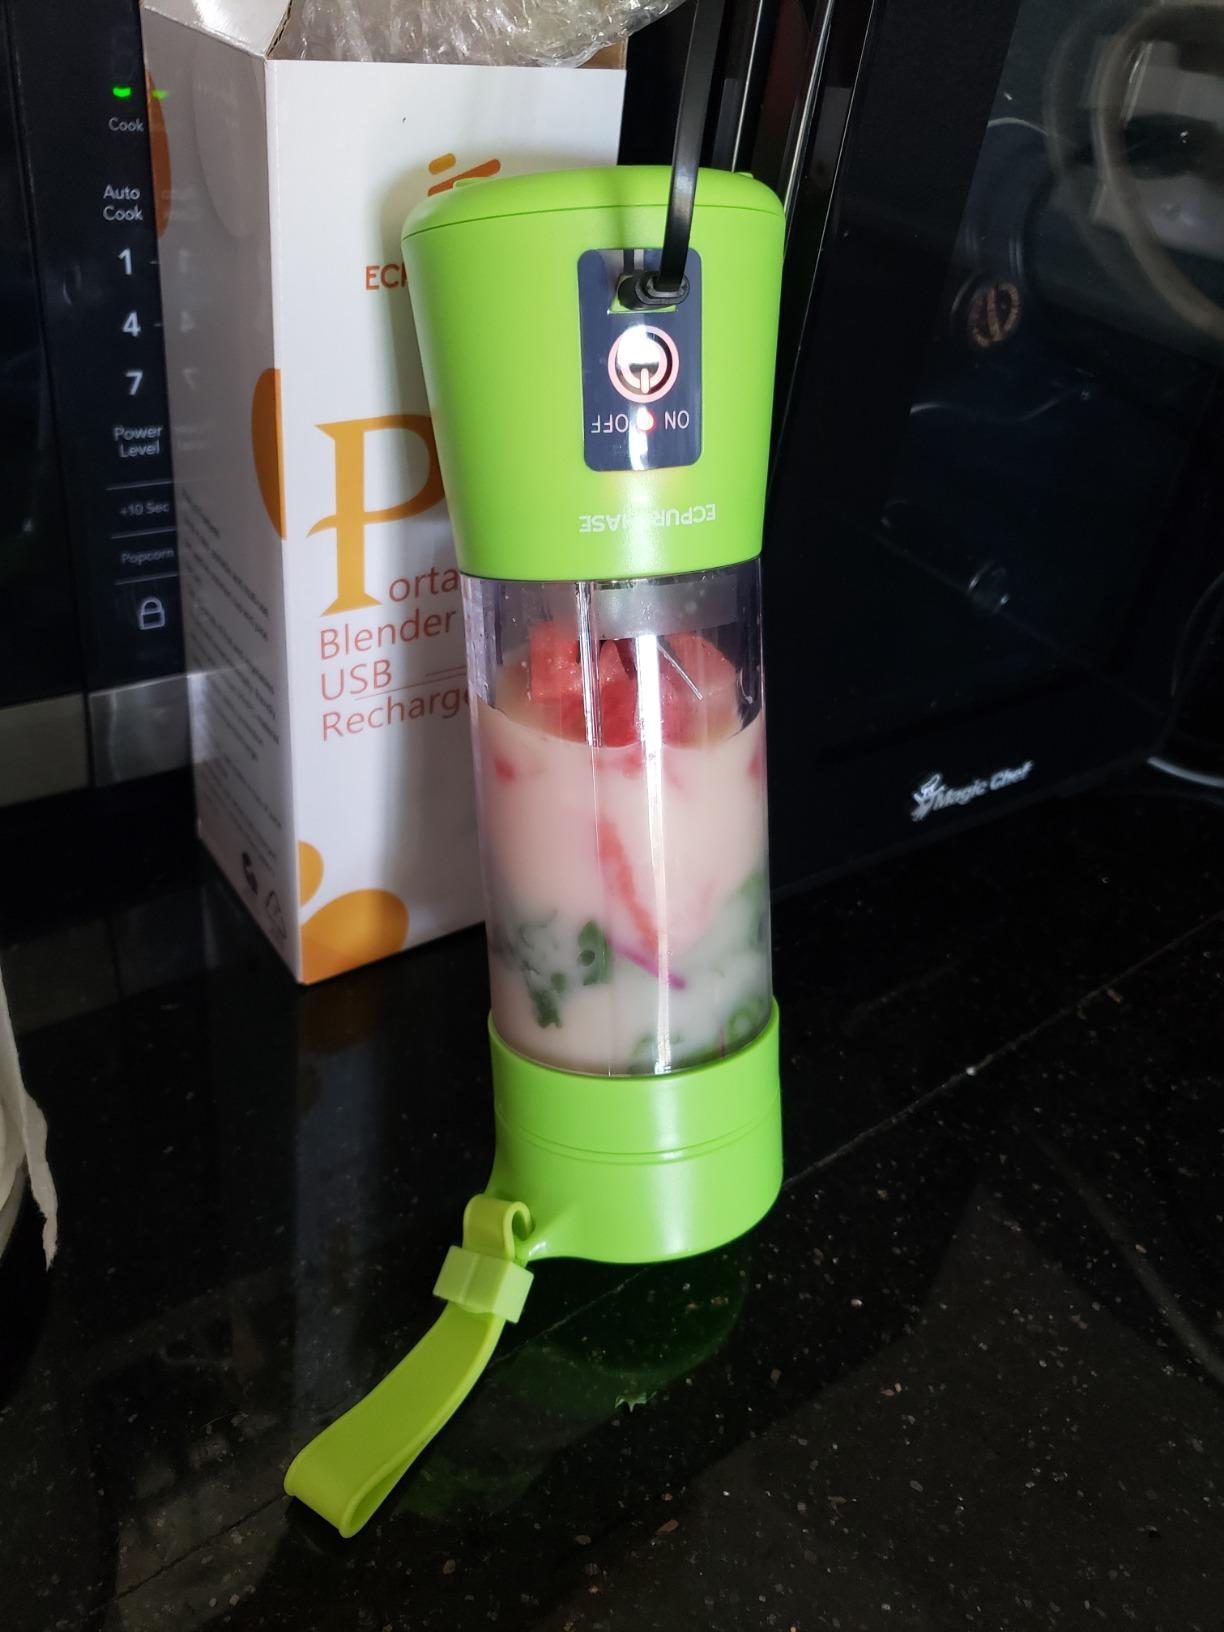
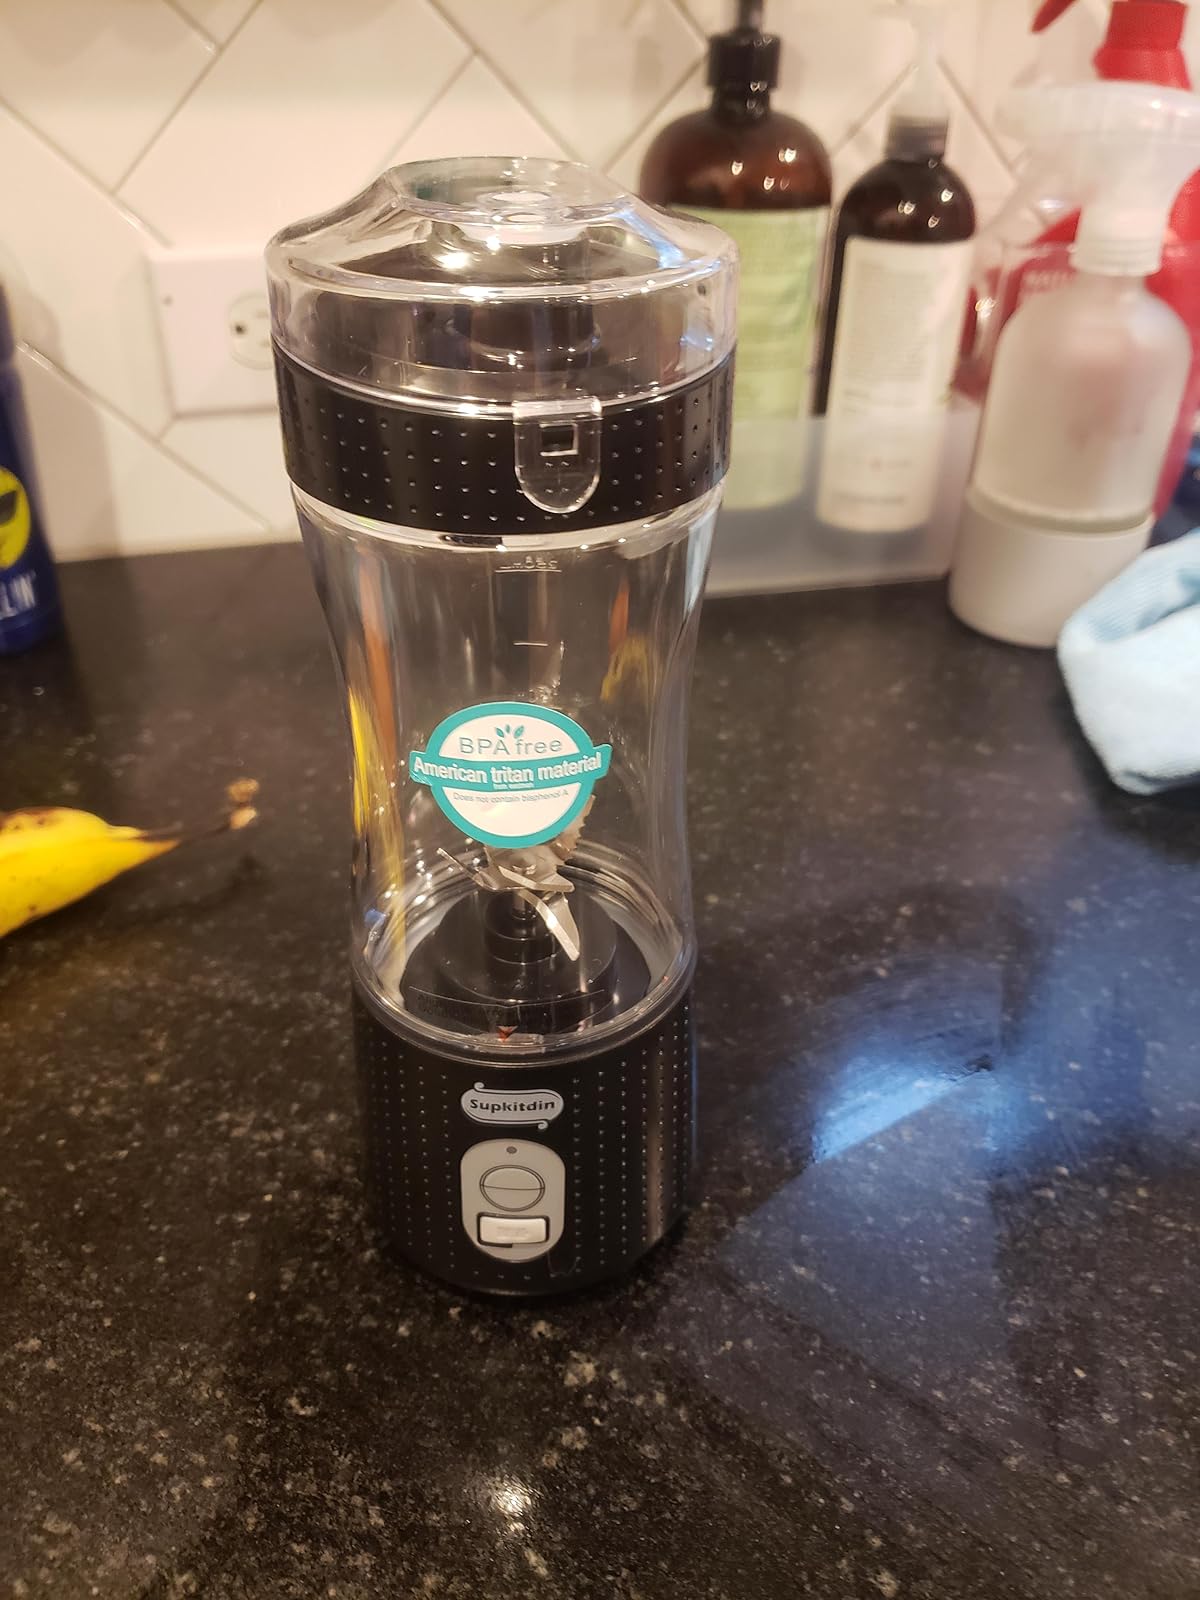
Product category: items_blender
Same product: no